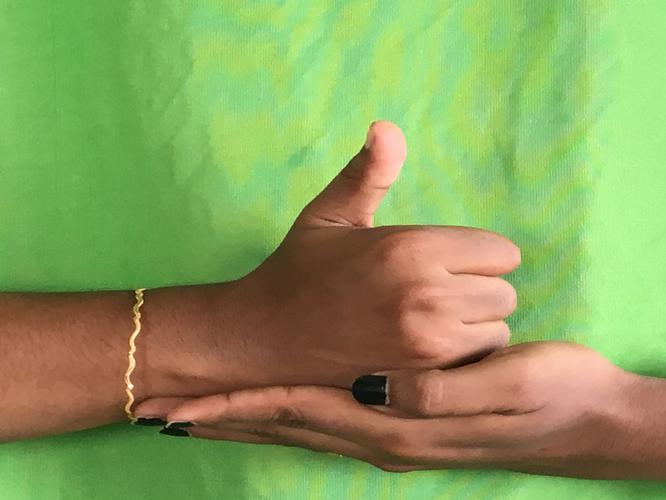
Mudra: Shivalinga
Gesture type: double_hand